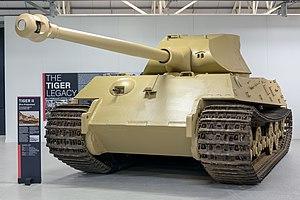
Le Panzerkampfwagen VI Königstiger ou Sd.Kfz. 182 Panzer VI Ausf. B Tiger II, surnommé Königstiger, est un char d'assaut allemand de la Seconde Guerre mondiale.